Ron Herbel

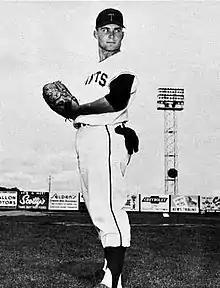
Herbel with the Tacoma Giants, circa 1961

Ronald Samuel Herbel (January 16, 1938 – January 20, 2000) was an American Major League Baseball pitcher who appeared in 331 games, all but 79 in relief, for the San Francisco Giants, San Diego Padres, New York Mets and Atlanta Braves. A right-hander born in Denver, he was listed as tall and .